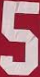
Number: 5